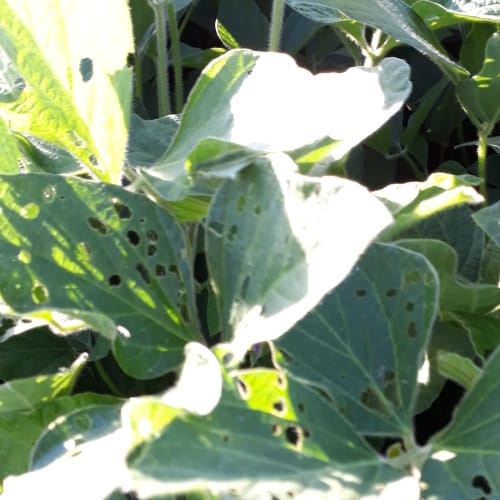
Label: Caterpillar